Jurong

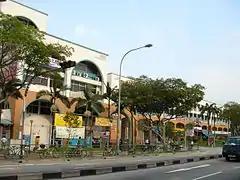
Jurong Regional Centre

In 1853, US Navy Commodore Matthew C. Perry led a maritime expedition to Japan in an attempt to open up the country (then under self-imposed isolation) to the world for trade and the possible building of political and economic ties.